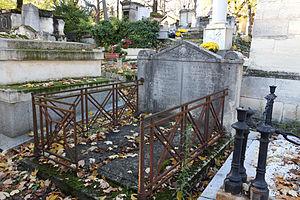
Vue d'ensemble
Victor Dubois est un architecte et paysagiste français né le 22 septembre 1779 à Paris et mort le 13 novembre 1850. Architecte de Louis VI Henri de Bourbon-Condé, il réalise notamment le jardin anglais du château de Chantilly en 1817.